Michael Powell

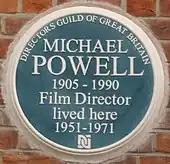
8 Melbury Road plaque in Holland Park, Kensington, central London

The original script of "The Spy in Black" followed the book quite closely, but was too verbose and did not have a good role for either Veidt or Hobson. Korda called a meeting where he introduced a diminutive man, saying, "Well now, I have asked Emeric to read the script, and he has things to say to us."